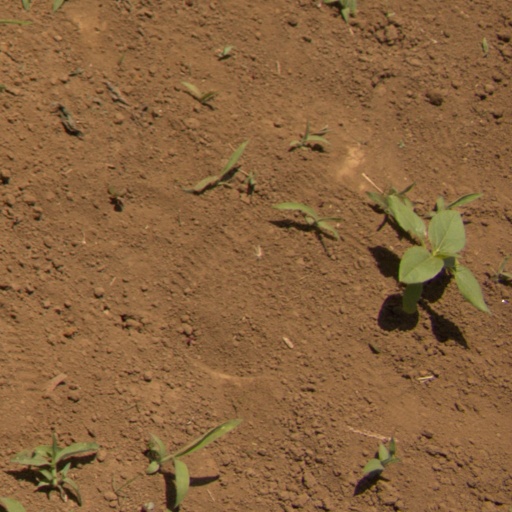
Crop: Jerusalem artichoke